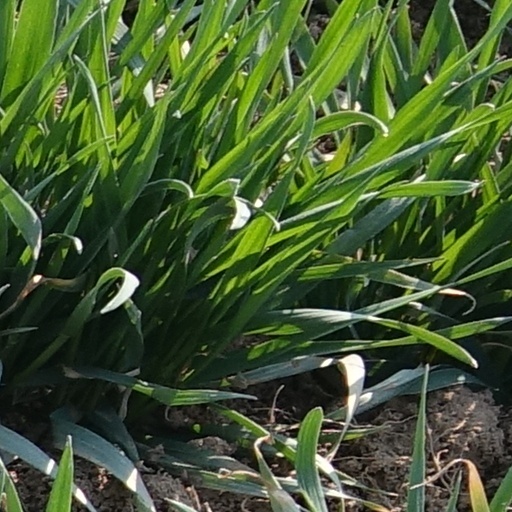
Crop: wheat